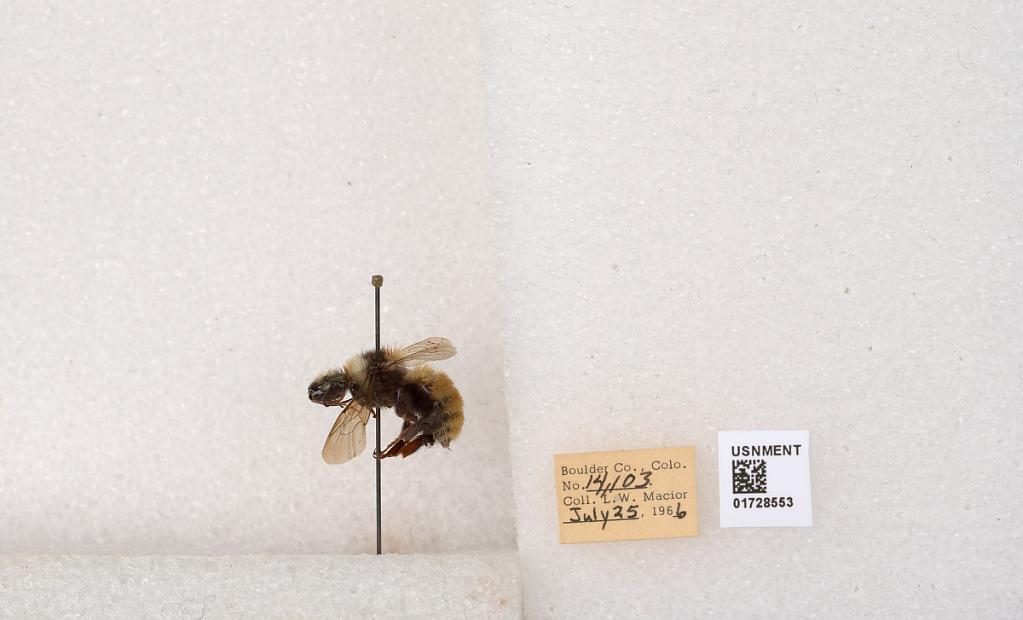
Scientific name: Bombus appositus Cresson
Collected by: L. Macior
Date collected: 1966-7-25
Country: United States
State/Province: Colorado
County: Boulder
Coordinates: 40.0925, -105.358